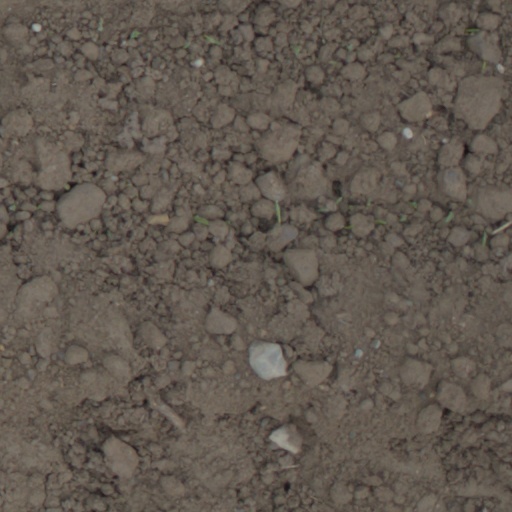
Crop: wheat